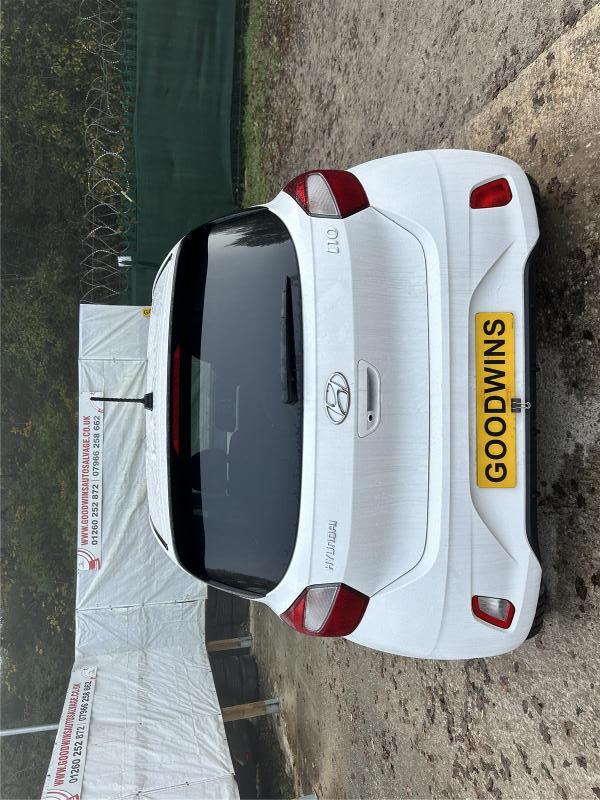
Aucun dommage détecté.
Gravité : aucun